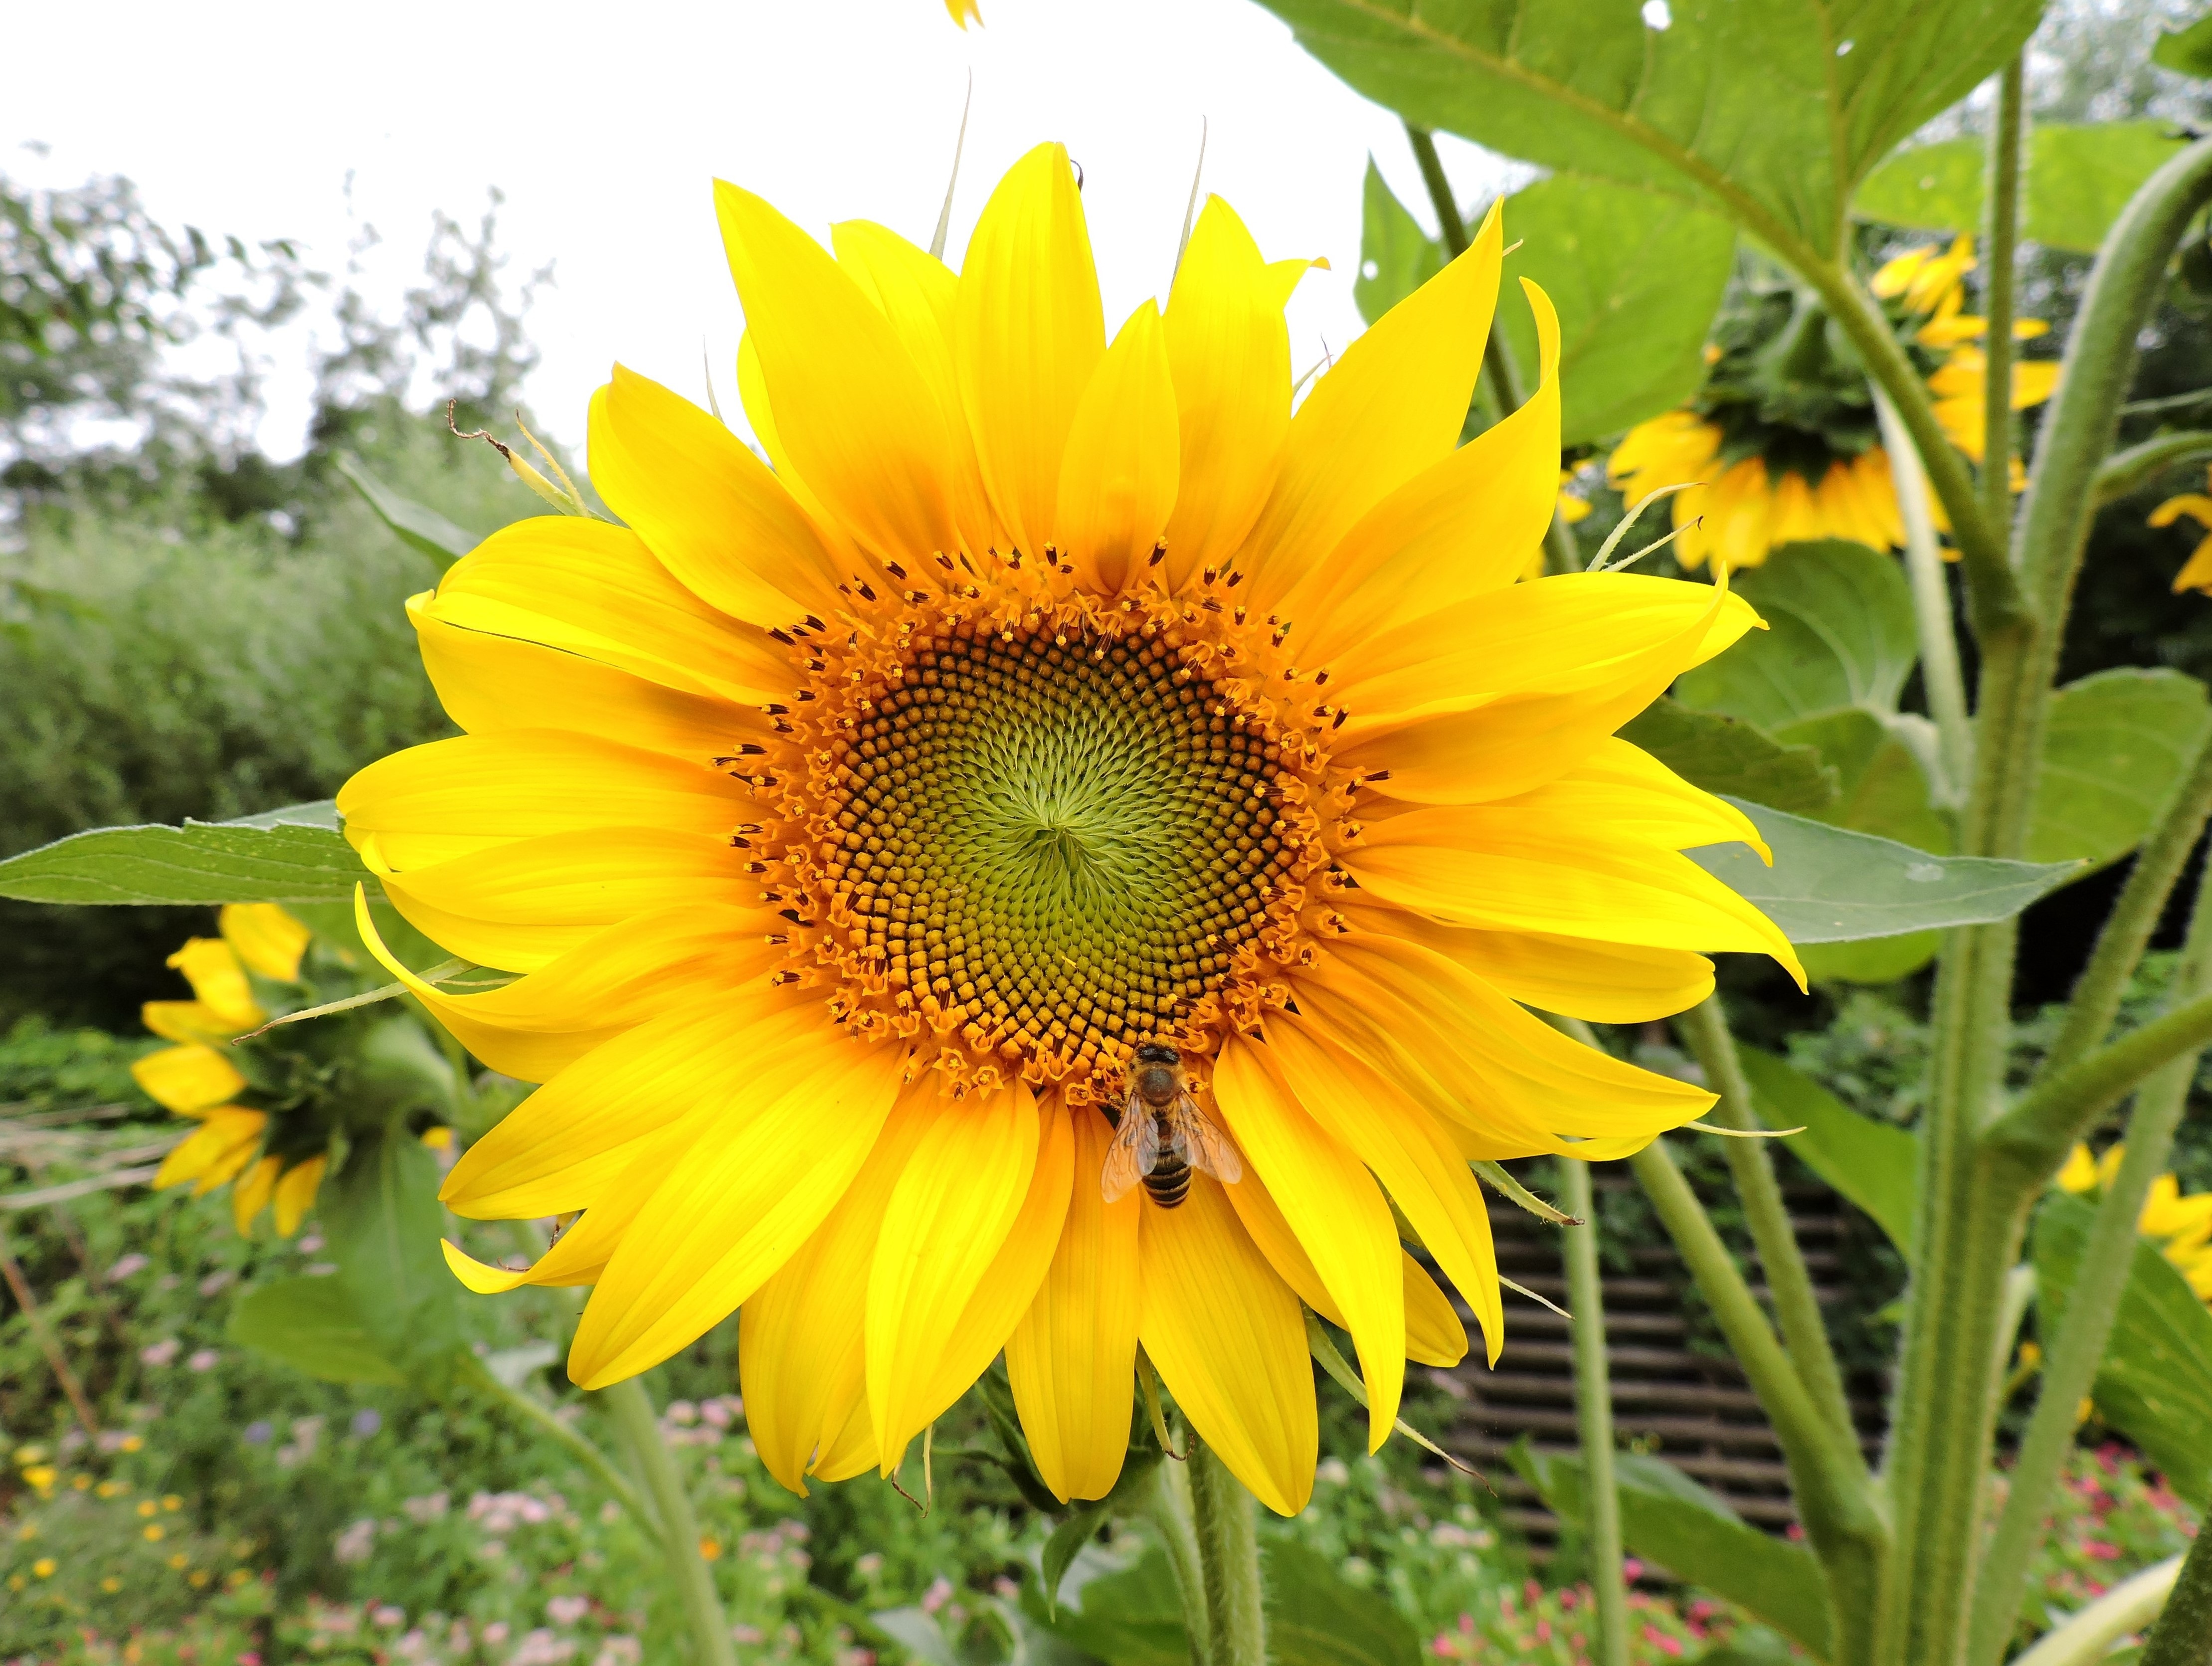
nature, plant, field, flower, petal, summer, botany, yellow, close, flora, sunflower, wildflower, bee, sun flower, flowering plant, daisy family, sunflower seed, annual plant, land plant